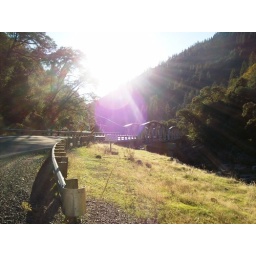
Feather River Scenic Byway. Another bridge just down the road - blinded by the setting sun.